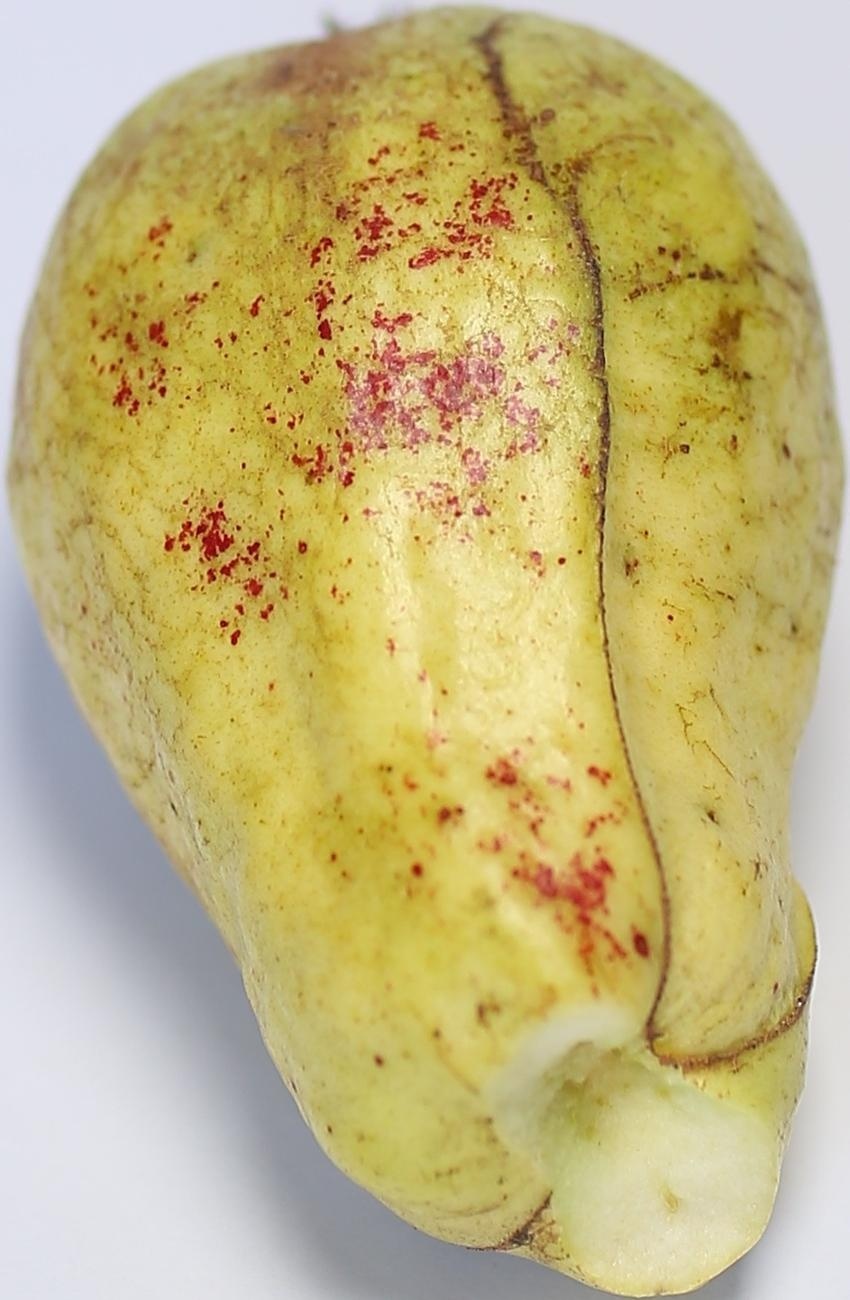
Maturity: ripe
Variety: thadhrami